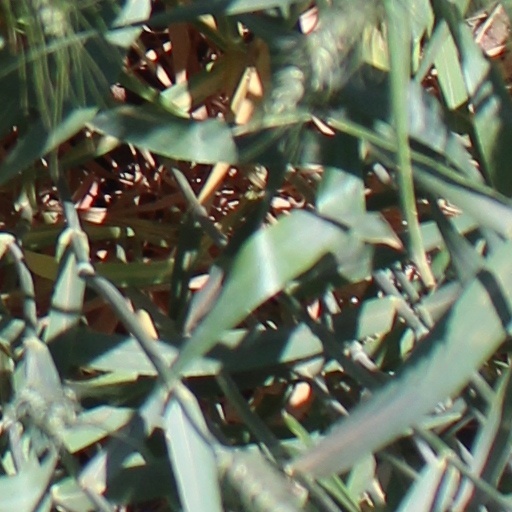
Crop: wheat